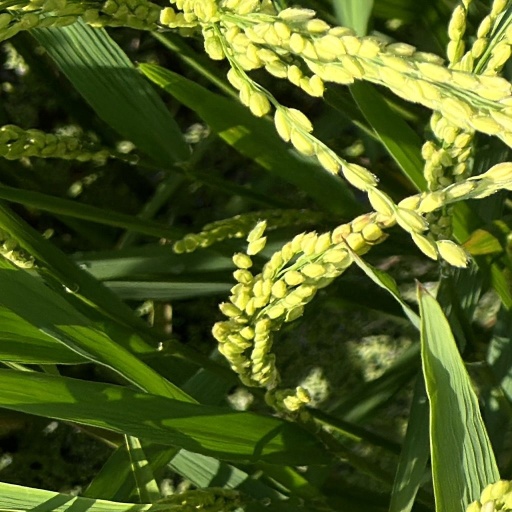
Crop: rice